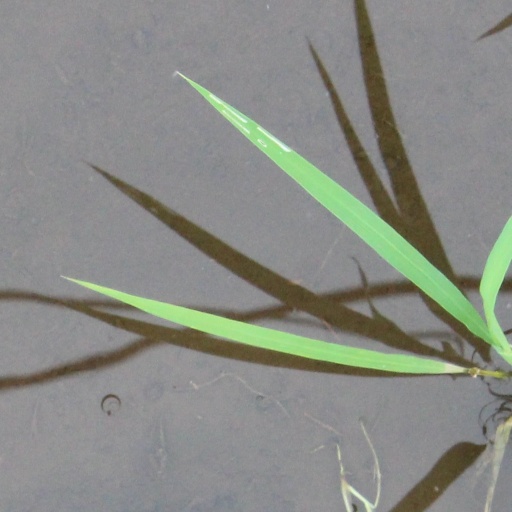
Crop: rice